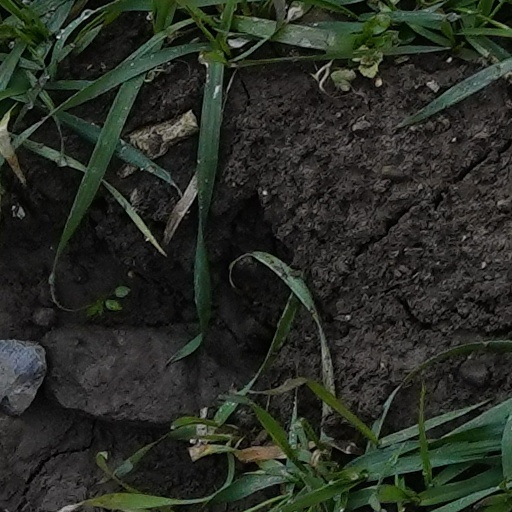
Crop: wheat